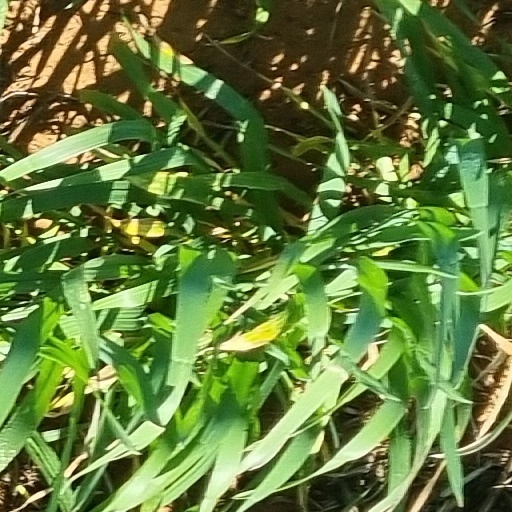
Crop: wheat